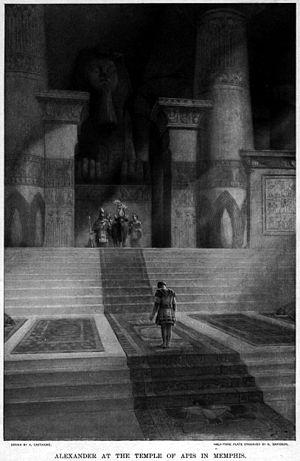
Alexandre le Grand qui bénéficie à travers l'histoire, les cultures et les religions d'une grande postérité, a été le sujet de très nombreuses œuvres d'art de l'Antiquité jusqu'à nos jours, faisant de lui l'une des principales figures politiques dans l'art occidental. La plupart des œuvres contemporaines ou originales ont disparu, même si de nombreuses copies ont été réalisées à l'époque romaine, particulièrement dans le domaine de la sculpture. Au Moyen Âge, dans la lignée du Roman d'Alexandre, l'épopée d'Alexandre s'incarnent dans de nombreuses publications littéraires pour devenir l'un des mythes les plus diffusés dans le temps et dans l'espace. À l'époque moderne, Alexandre est un thème privilégié dans la peinture. De nos jours il fait partie de la culture populaire en tant que sujet de romans historiques, de chansons ou de jeux vidéo.
Memphis était la capitale du premier nome de Basse-Égypte, le nome de la Muraille blanche. Ses vestiges se situent près des villes de Mit-Rahineh et d'Helwan, au sud du Caire.
André Castaigne est un illustrateur et peintre français.